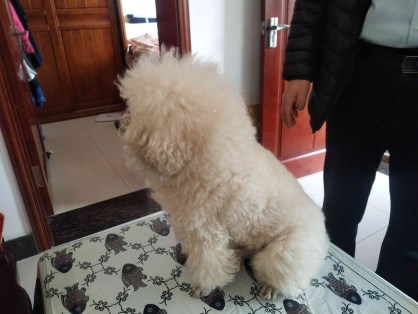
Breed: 3083-n000117-Bichon_Frise